Greeley, Colorado

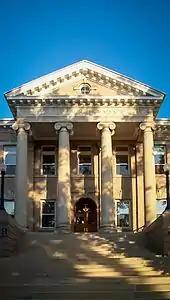
Guggenheim Hall, University of Northern Colorado.

Greeley experiences a semi-arid climate (Köppen "BSk"). High temperatures are generally around 90–95 °F (32 °C) in the summer and 40-45 °F (4 °C) in the winter, although significant variation occurs. The hottest days generally occur around the third week of July and the coldest in January. Nighttime lows are near 60 °F (16 °C) in the summer and around 15–20 °F (−9 °C) in the winter. Record high temperatures of 112 °F (44.4 °C) have been recorded, as have record low temperatures of –25 °F (–32 °C). The first freeze typically occurs around October 4 and the last around May 4. Extratropical cyclones which disrupt the weather for the eastern two-thirds of the US often originate in or near Colorado, which means Greeley does not experience many fully developed storm systems. Warm fronts, sleet, and freezing rain are practically nonexistent here. In addition, the city's proximity to the Rocky Mountains and lower elevation, compared to the mountains west of the city, result in less precipitation and fewer thunderstorms. This is paradoxical, because adjacent areas (mostly farmland) experience between 7 and 9 hail days per year.